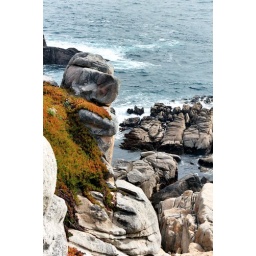
The ice plant turns red, yellow and rust in the fall.......